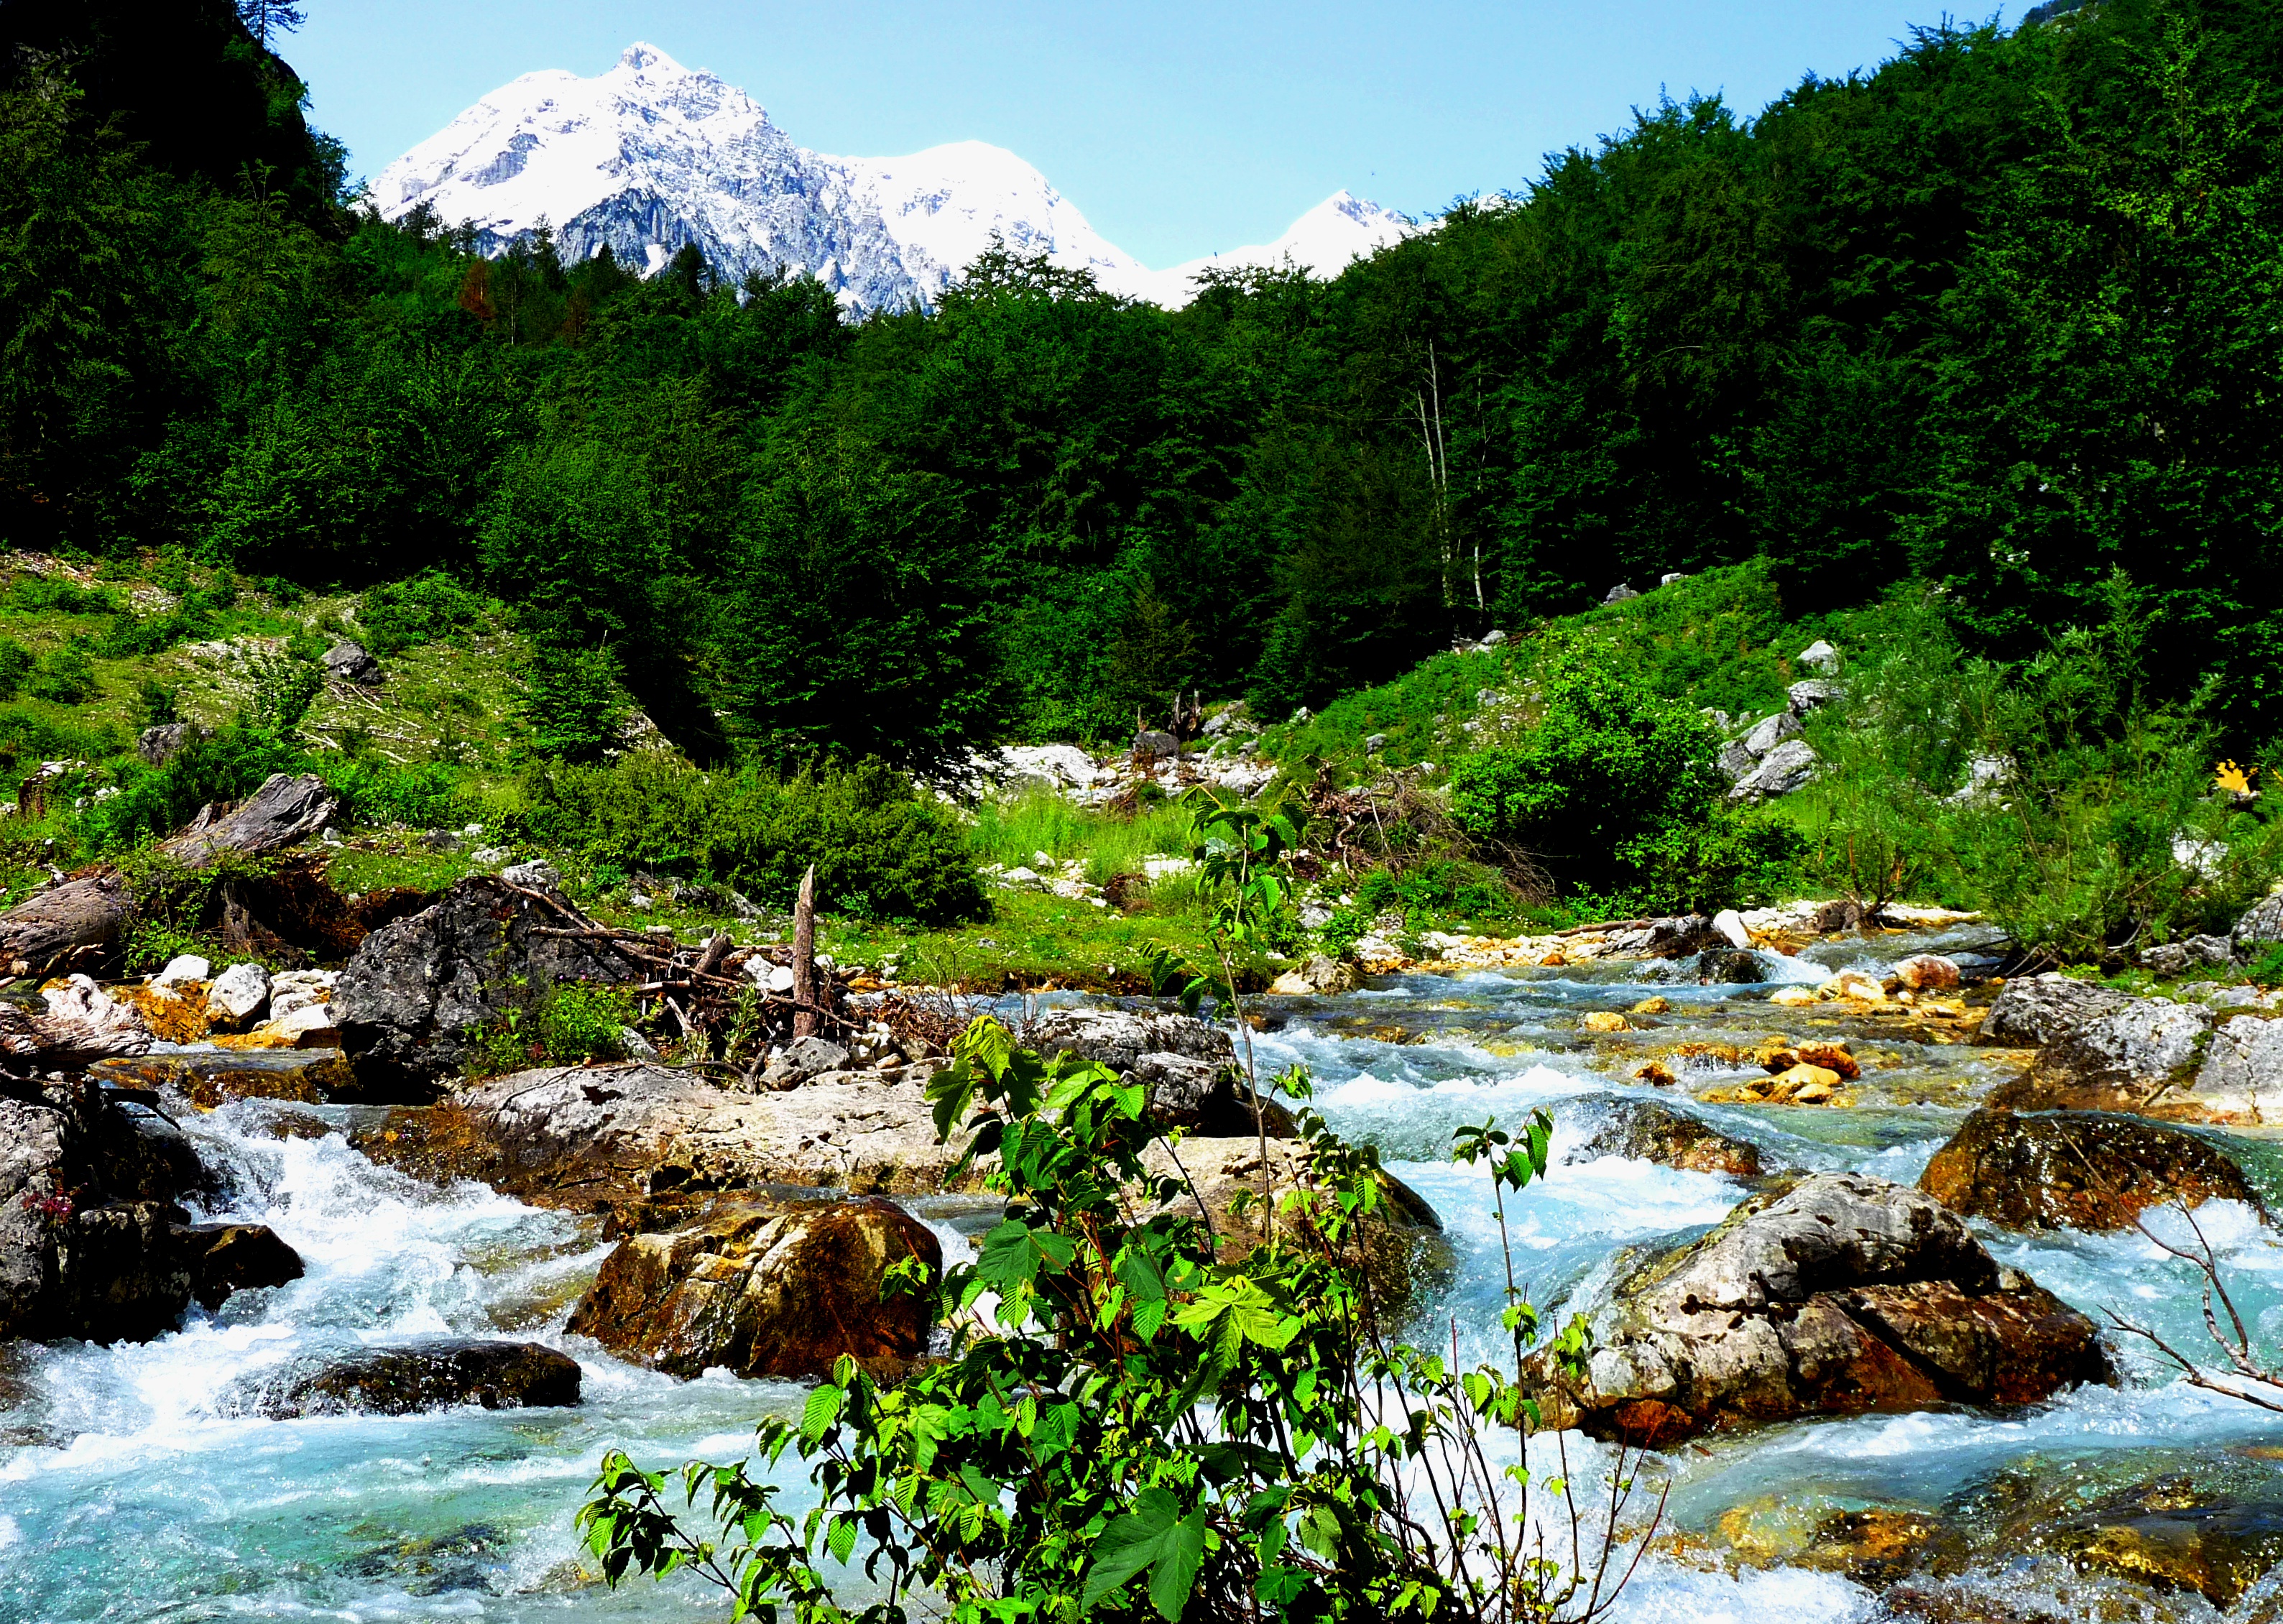
landscape, forest, rock, wilderness, mountain, river, valley, mountain range, tourist, europe, stream, green, scenery, rapid, contrast, blue, national park, body of water, trees, colour, balkans, les, water feature, ecosystem, vividstriking, anawesomeshot, albania, dazzlingshot, leshaines, haines, valbanos, landform, natural environment, geographical feature, mountainous landforms